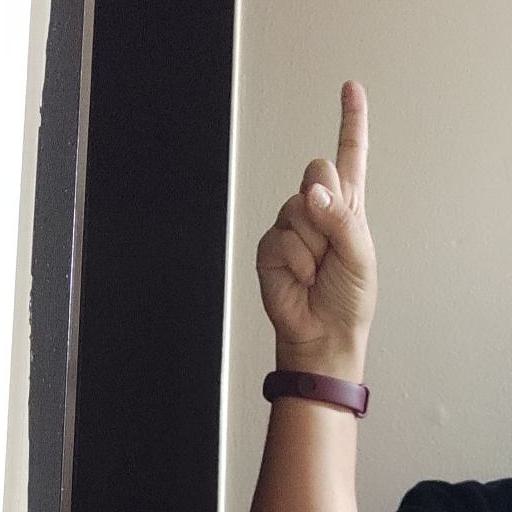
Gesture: one